Corsican nationalism

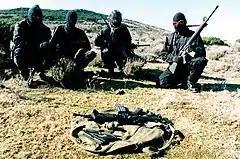
FLNC fighters

In a situation that many considered dire, the group Corsican Regionalist Action (ARC) decided to choose more radical methods of action.